Allwinner Technology

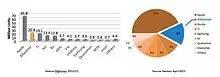
Allwinner was the No. 1 supplier of application processors for Android tablets in 2012

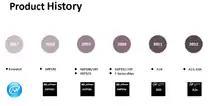
Allwinner Product History

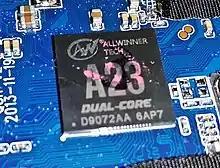
Allwinner A23 Dual-Core in a Chinese Tablet

In 2011, the company became an ARM processor licensee, and subsequently announced a series of ARM Cortex-A8 powered mobile application processors, including A10, A13 and A10s, which were used in numerous tablets, and also in PC-on-a-stick and media center devices. They have also been adopted in free hardware projects like the Cubieboard development board.